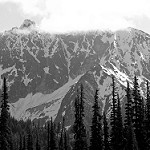
Label: B & W